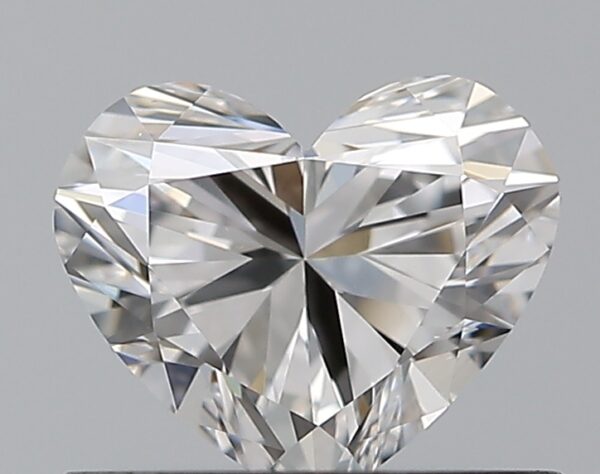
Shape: heart
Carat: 0.57
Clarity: IF
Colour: E
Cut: EX
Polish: EX
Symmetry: EX
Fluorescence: F
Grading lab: GIA
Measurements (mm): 4.93 x 5.83 x 3.5